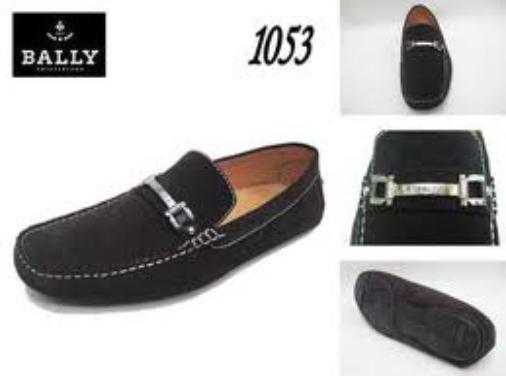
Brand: Bally Shoe
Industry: Clothes